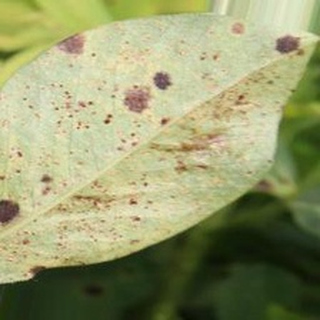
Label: groundnut_rust